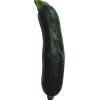
Label: Zucchini dark 1